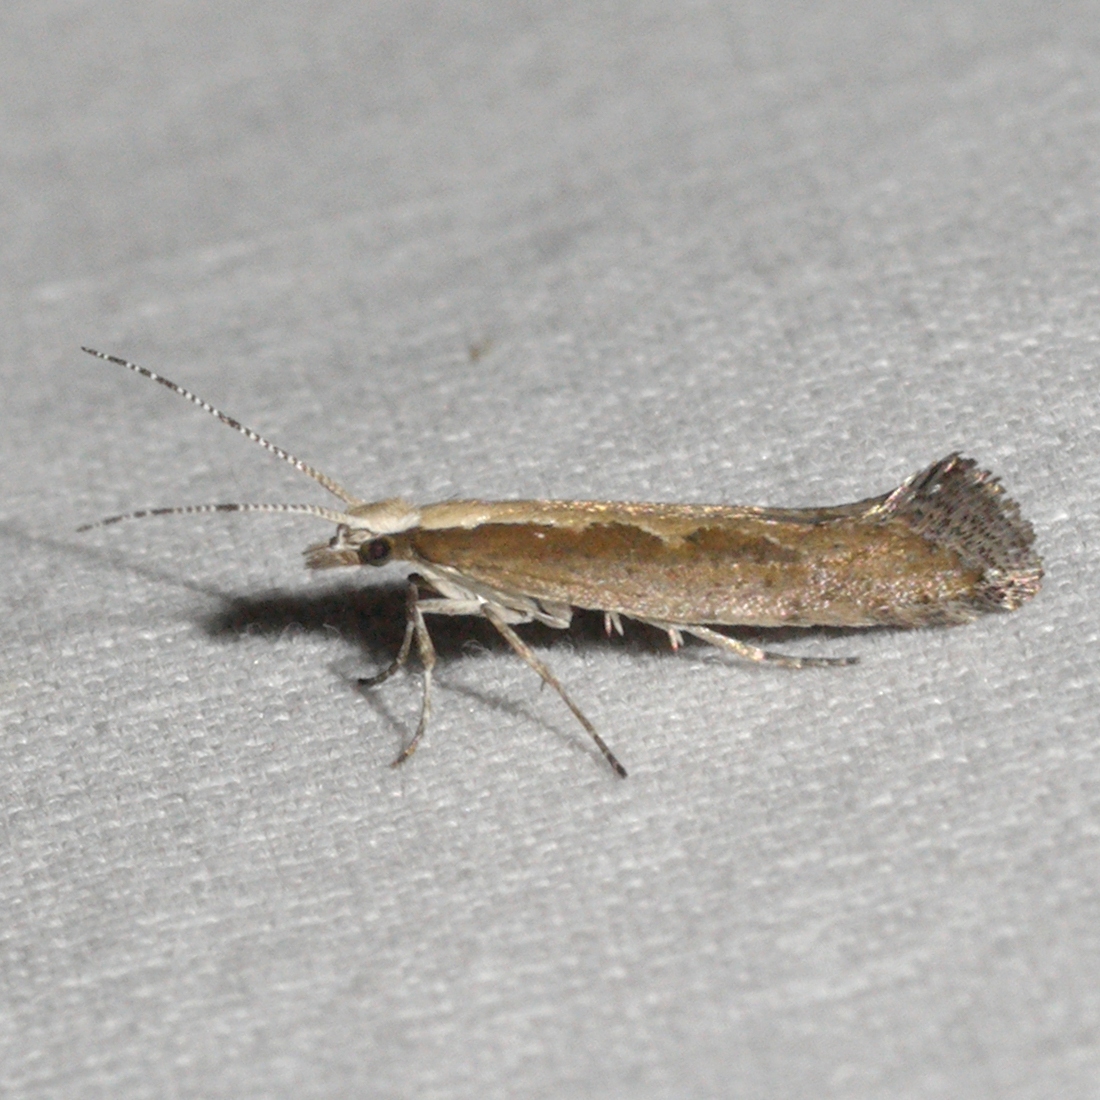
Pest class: diamondback_moth